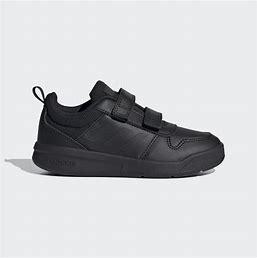
Brand: Adidas
Model: Tensaur